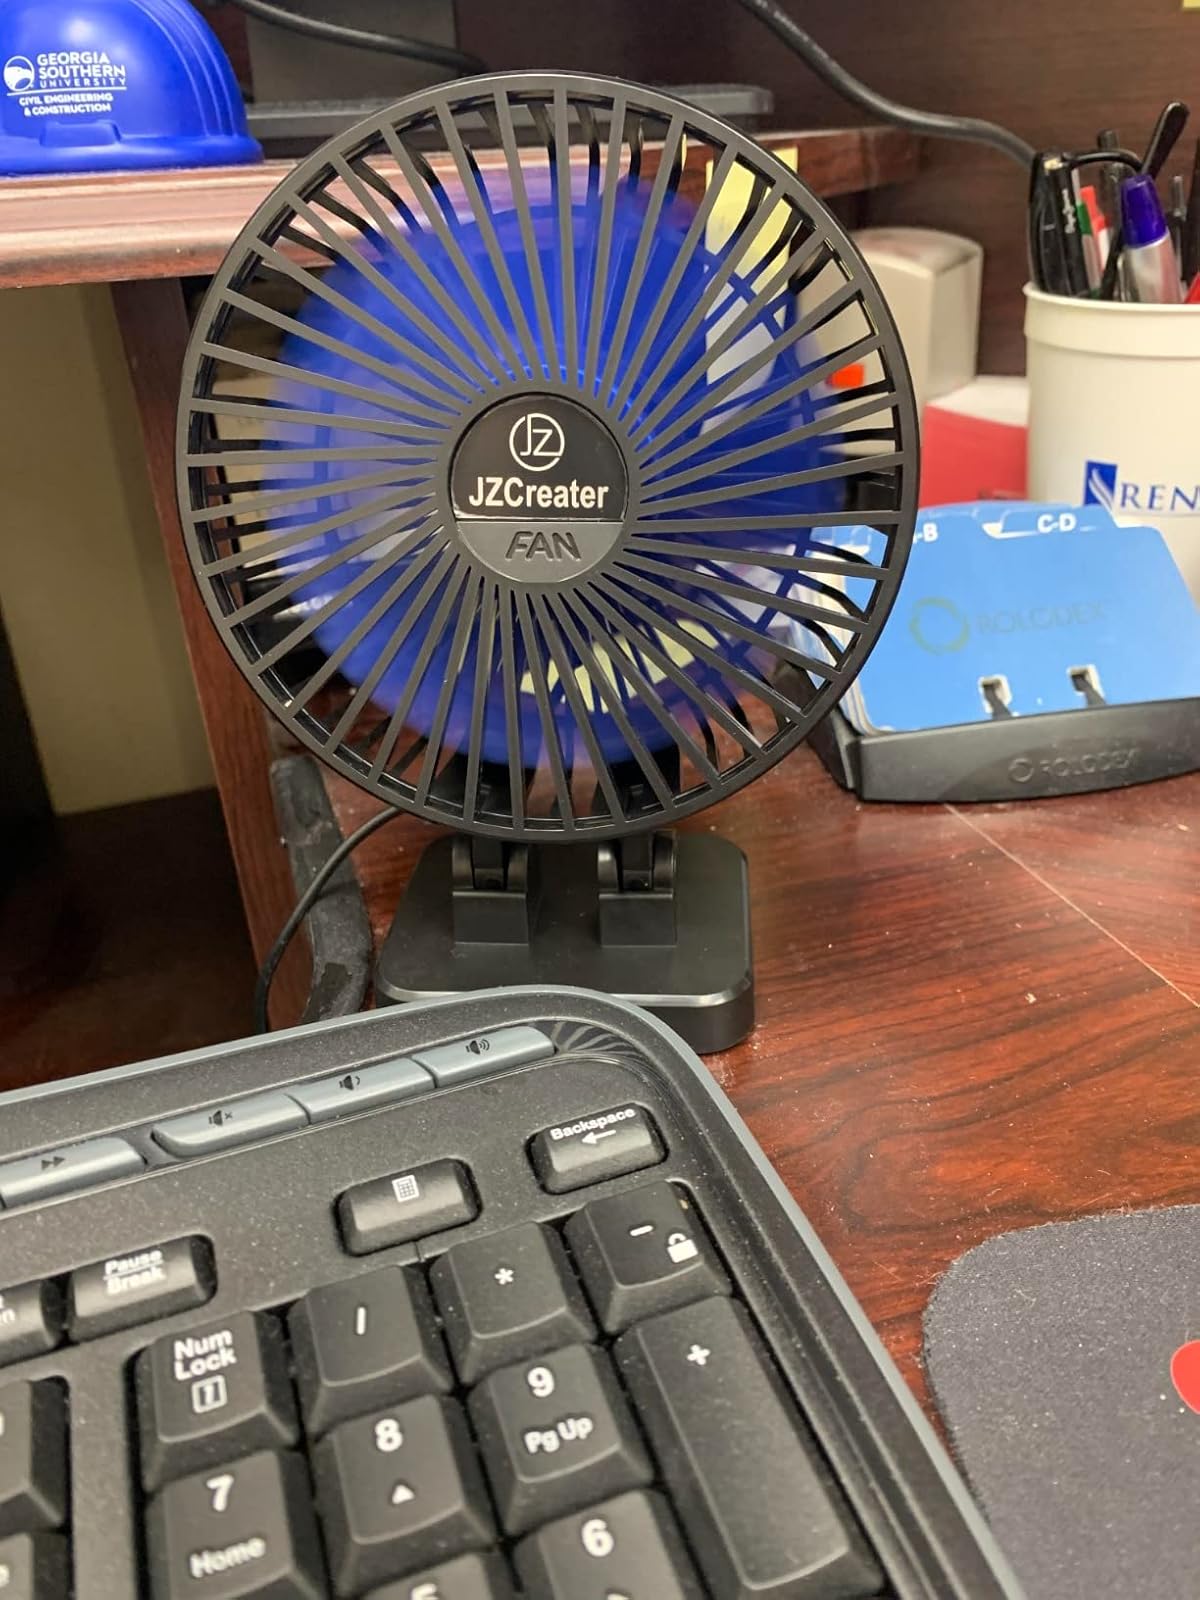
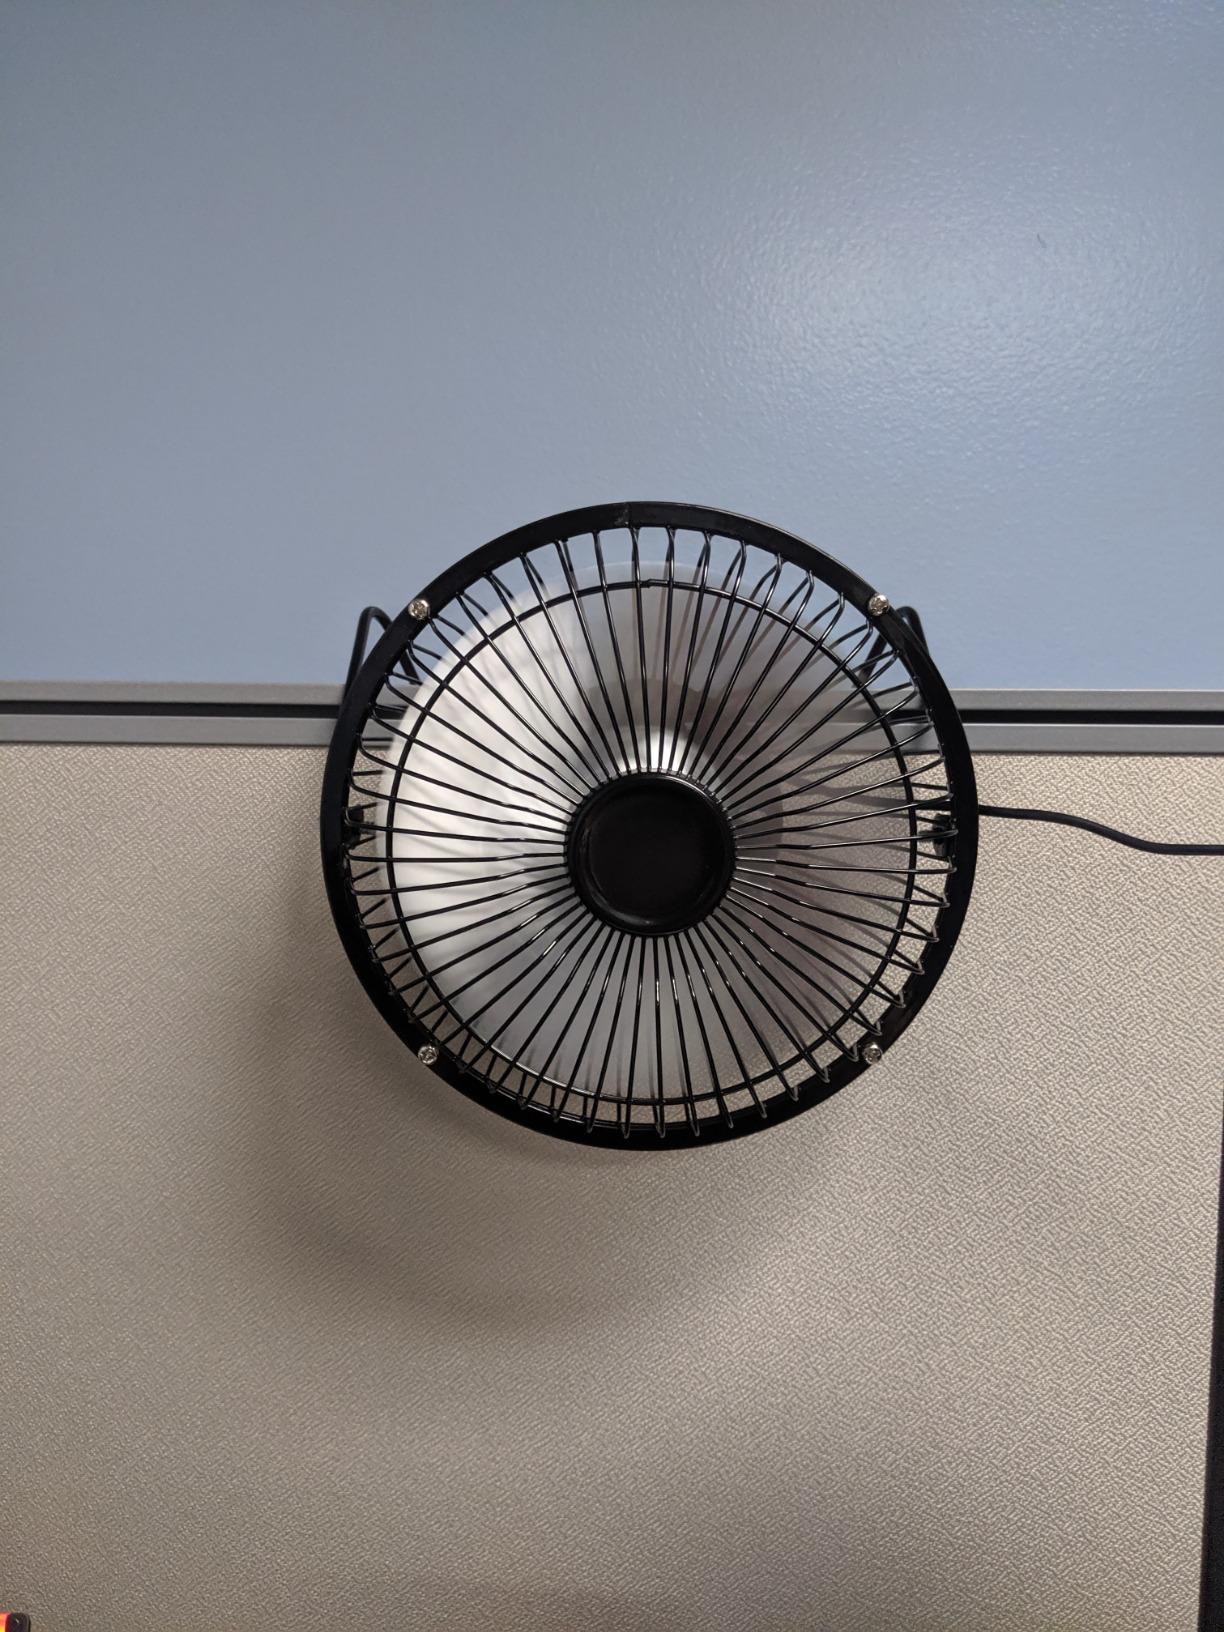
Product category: fan
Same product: no